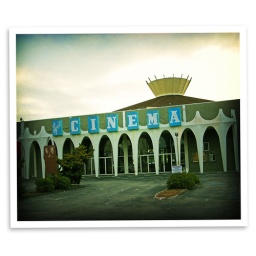
A classic movie house facade in Burlingame, CA.